Laramans

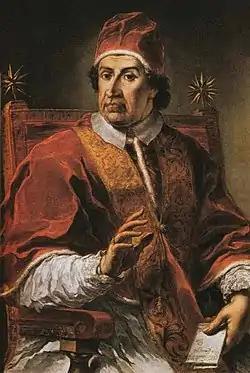
Pope Clement XI was the Pope from 1700 to 1721. He was born to the noble family of Albani of Italian and Albanian origin, and convened the "Kuvendi i Arbënit" to halt the wave of conversions to Islam and Eastern Orthodoxy.

In 1700, the Papacy passed to Pope Clement XI, who was himself of Albanian-Italian origins and held great interest in the welfare of his Catholic Albanian kinsmen, and would become known for composing the Illyricum sacrum. Fearing that before long there would be no more Christians left in his Albanian ancestral homeland, in 1703 he convened the Albanian Council ("Kuvendi i Arbënit") in order to find ways to prevent further apostasy in Albania, and preserve the existence of Catholicism in the land. The Provincial Church Council met in the city of Lezha in northern Albania, in 1703, in order to put an end to the controversy about sacraments to "laramans". The council, or "Kuvend" ("convention") as it became known in Albanian, ordered that those who outwardly acted as Muslims but were privately Christians—especially those who publicly ate meat on fast days and bore obviously Muslim names—would need to publicly abjure Islam and declare their Christianity, or else they would be barred from receiving sacraments.